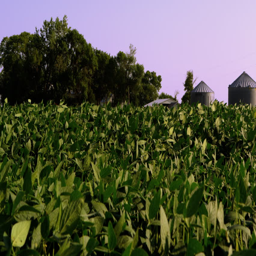
crops blowing in the wind by a farm